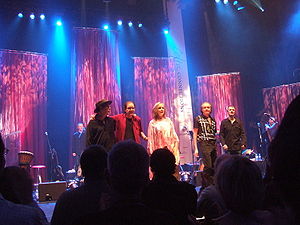
Clannad
Clannad i Glasgow, 2007
Clannad er et irsk gruppe, fra Gaoth Dobhair, County Donegal. Deres musik er blevet beskrevet som grænsende til folkemusik og folk rock, irsk, keltisk og New Age, der ofte indeholder elementer af en endnu bredere spektrum af smooth jazz og gregoriansk sang. De er kendt for at udføre på forskellige sprog, herunder engelsk, latin, skotsk gælisk, Mohican og mest af alle i deres modersmål, irsk. De har vundet flere bemærkelsesværdige priser i løbet af deres karriere, herunder en Grammy Award.